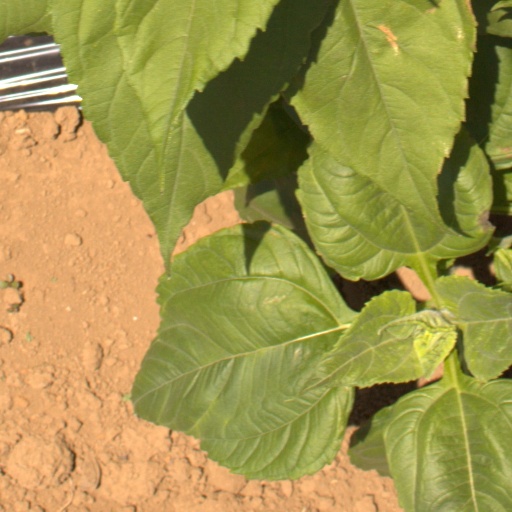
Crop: Jerusalem artichoke